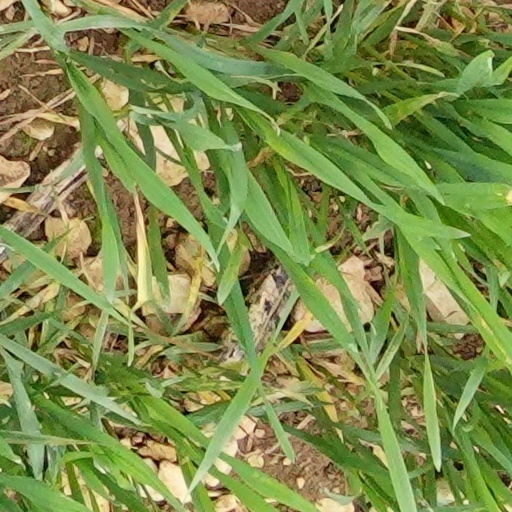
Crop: wheat